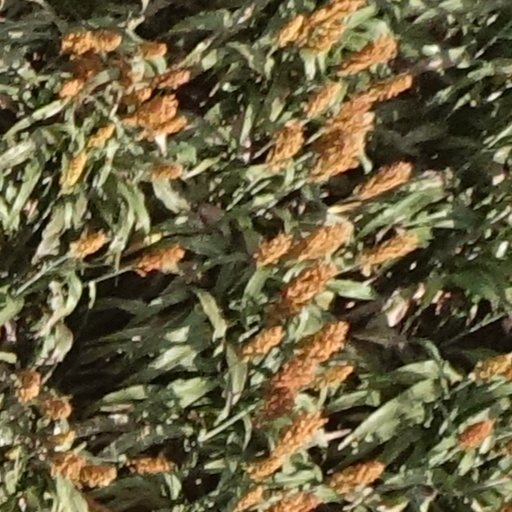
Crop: sorghum